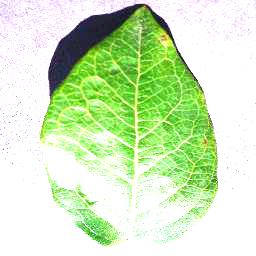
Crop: blueberry
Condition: healthy